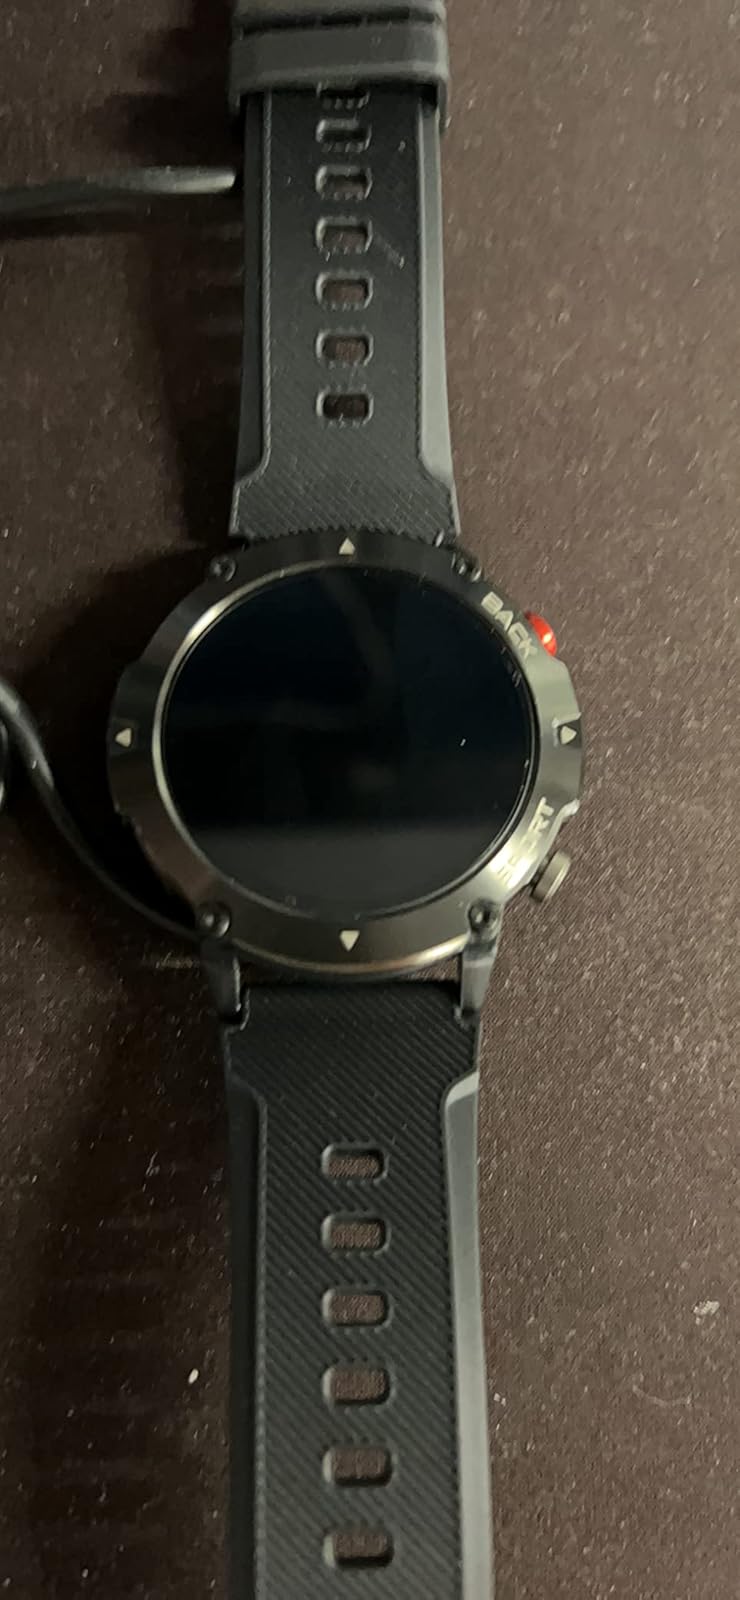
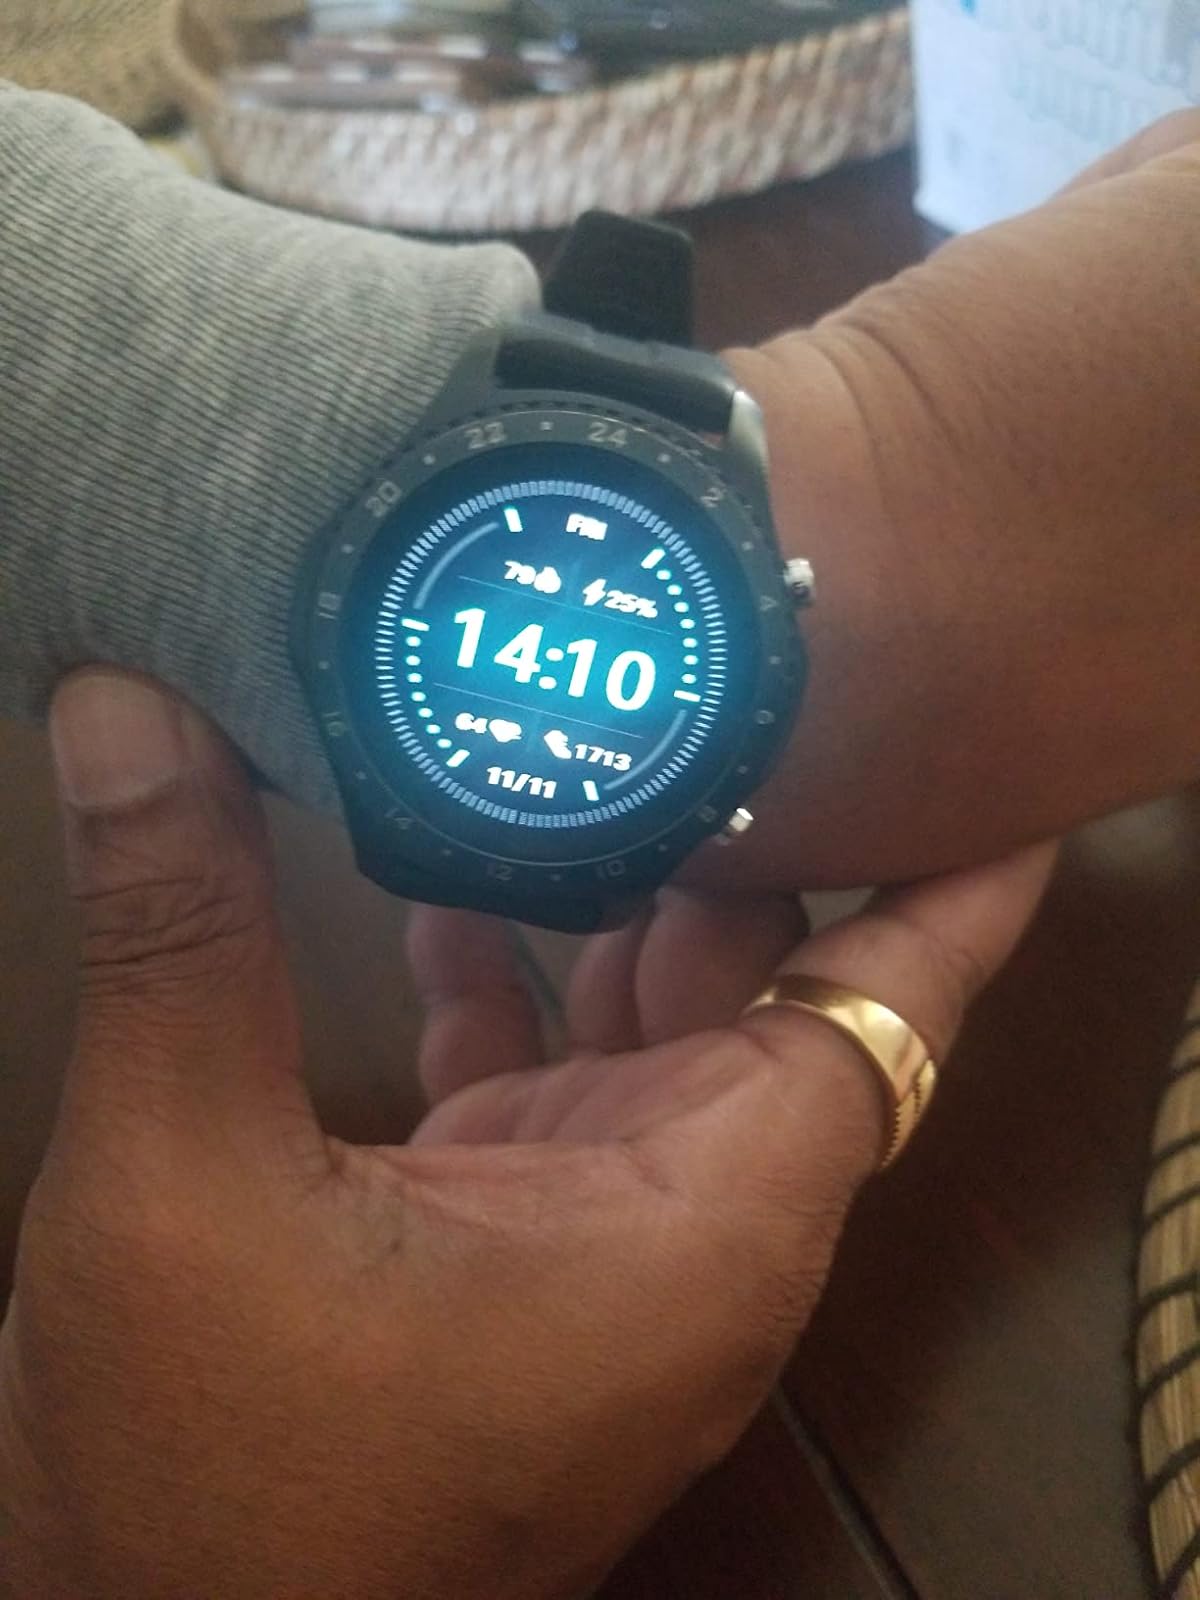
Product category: smartwatch
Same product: no